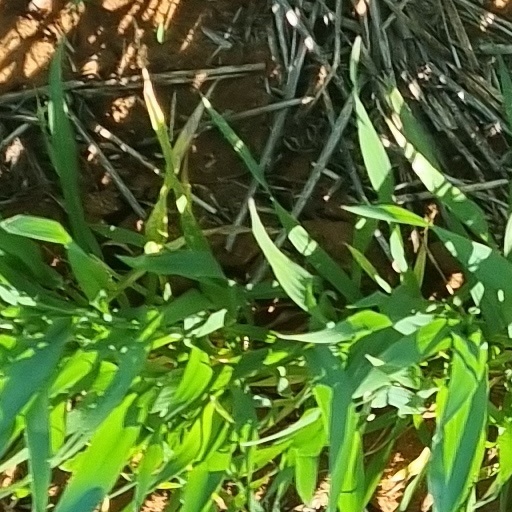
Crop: wheat